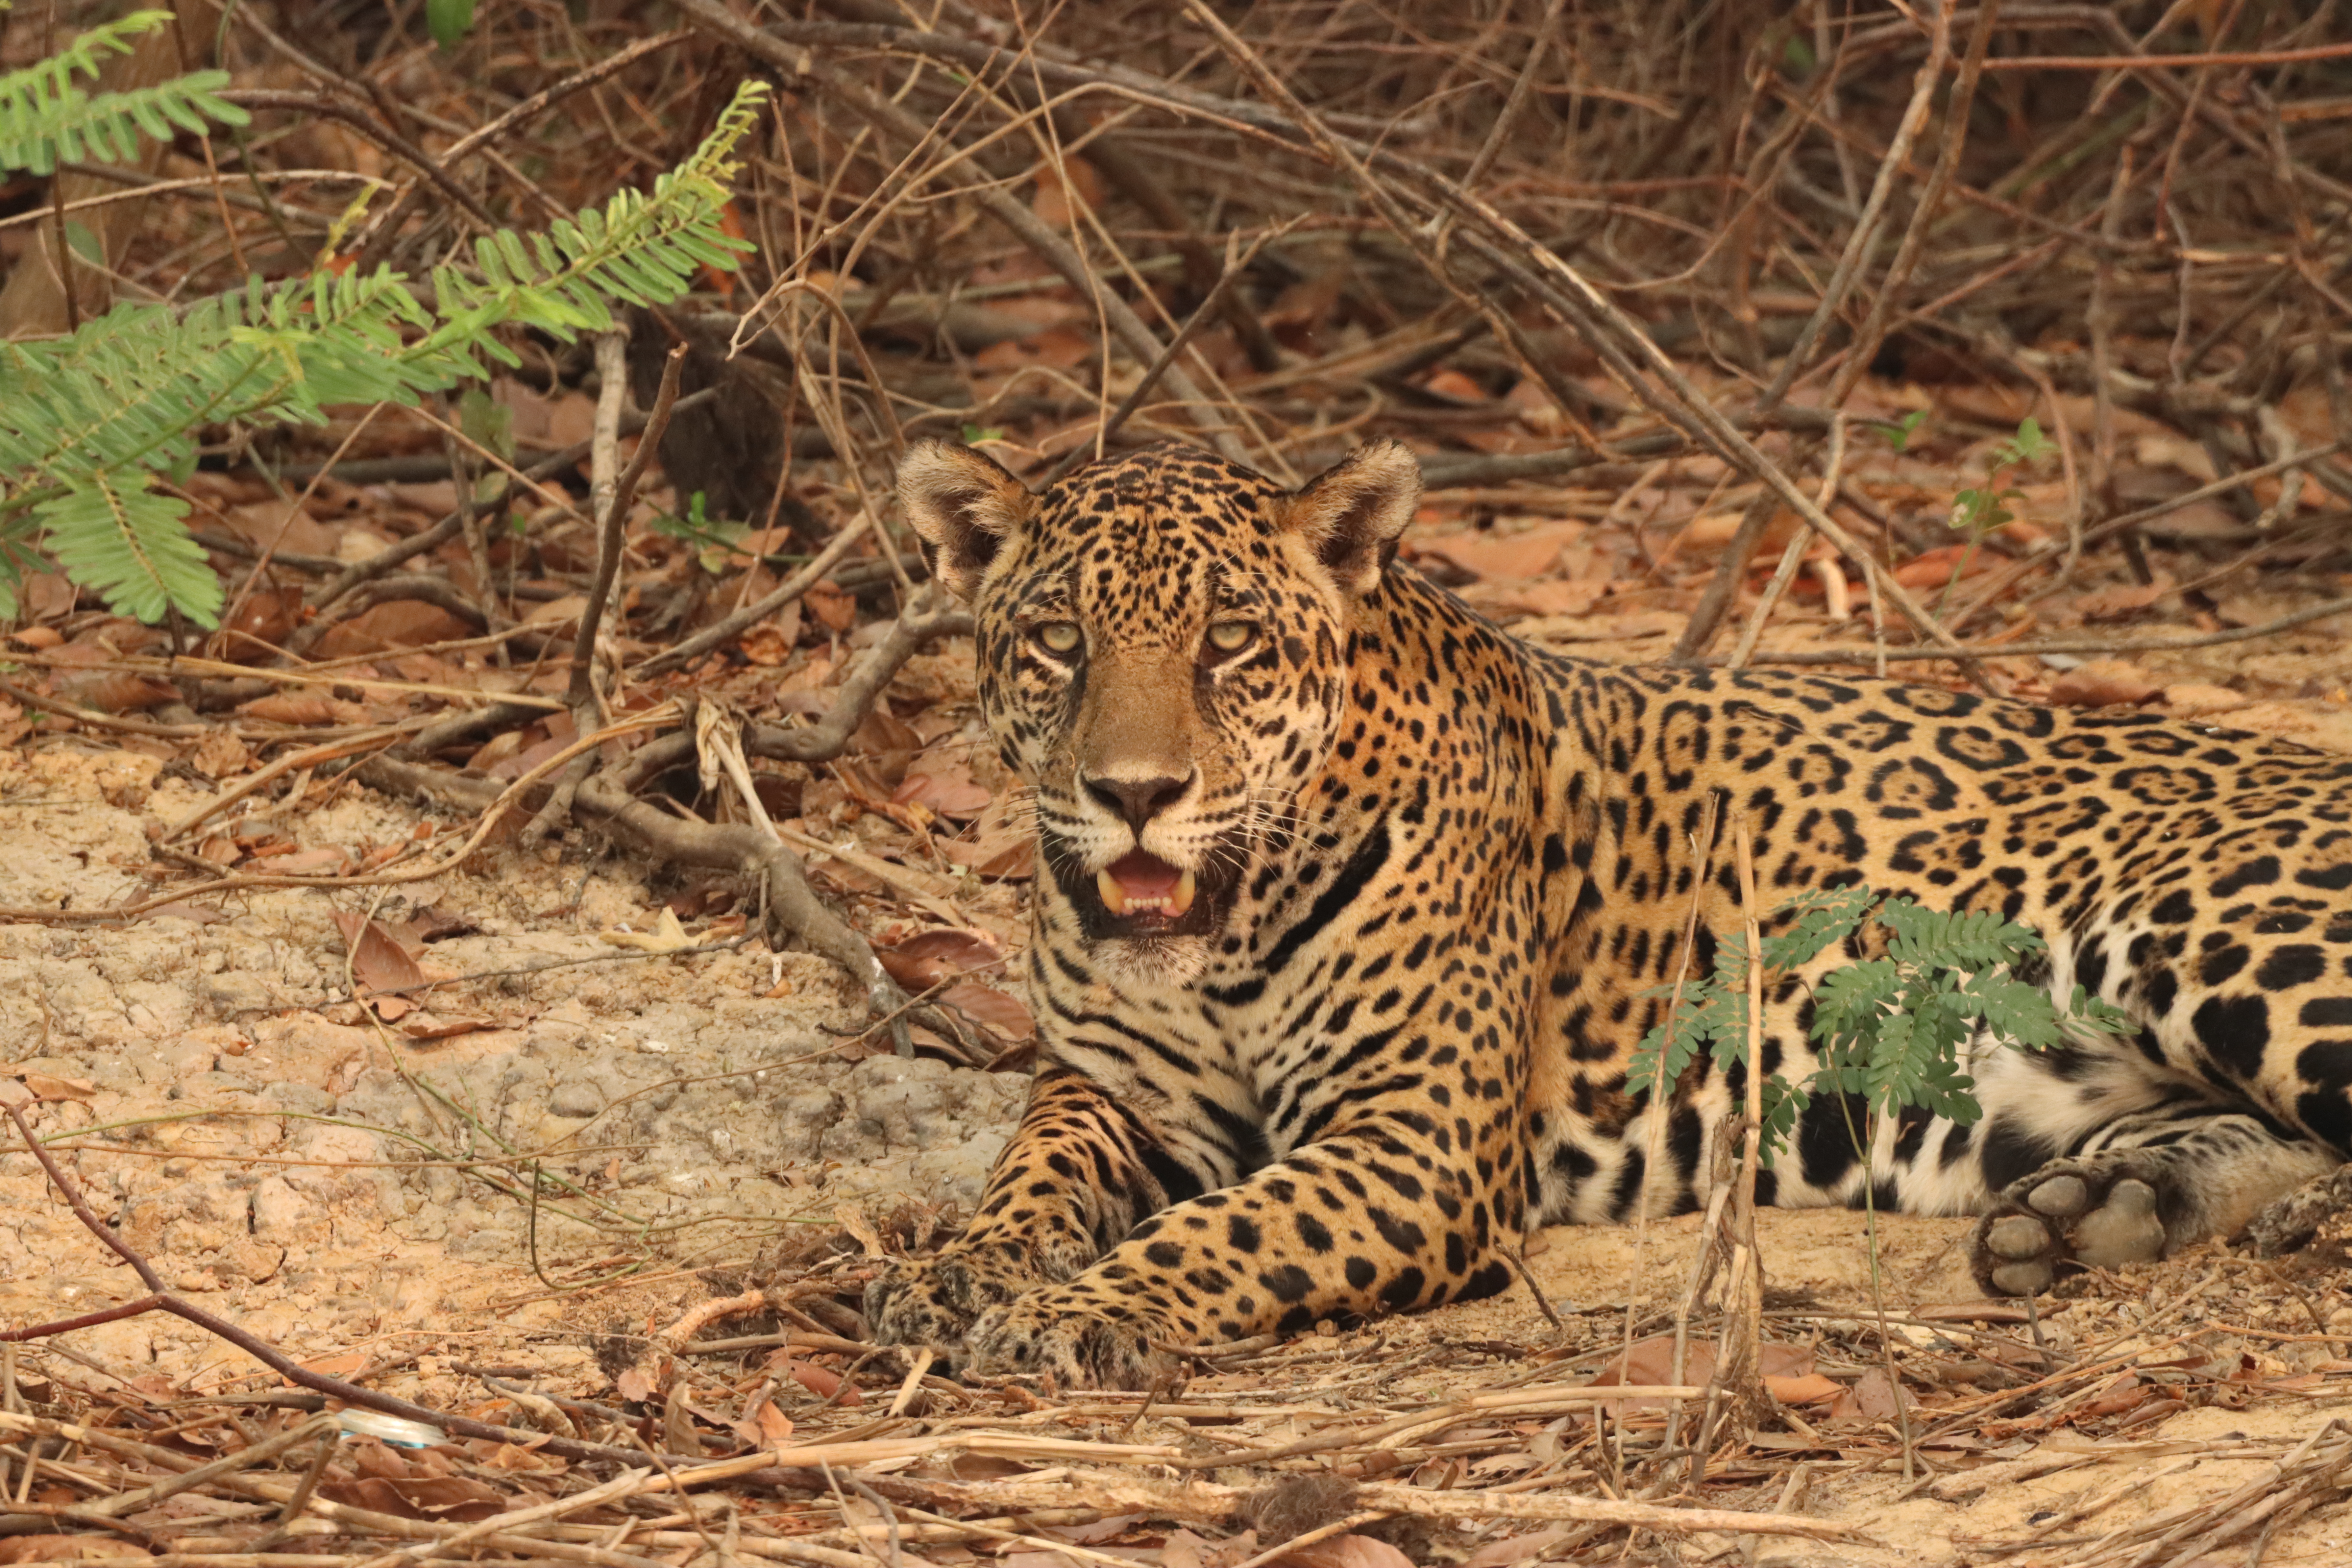
Jaguar: Pyte